Rowland Ponsonby Blennerhassett

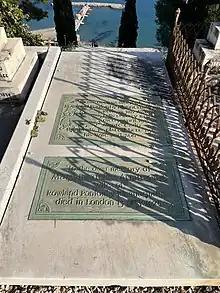
Grave in cemetery of Trabuquet in Menton (06-France)

Rowland Ponsonby Blennerhassett KC, JP (22 July 1850 – 7 April 1913) was an Irish politician.